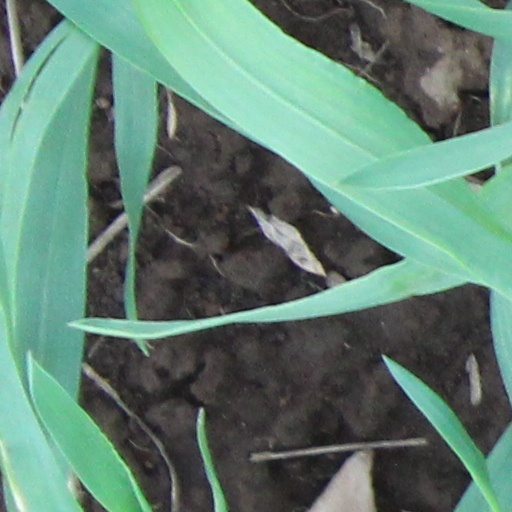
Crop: wheat